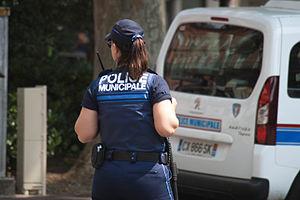
Policière municipale en sécurisation lors de la Gay Pride de Toulouse 2014
L'expression police municipale désigne, en France, les pouvoirs de police des maires, des communes, et l'ensemble des agents qui sont placés sous son autorité, détenteurs du statut particulier issu de la loi du 15 avril 1999. Ces fonctionnaires sont notamment chargés par le maire, sous le contrôle administratif du représentant de l'État dans le département, d'assurer les missions de la police municipale, de la police rurale et de l'exécution des actes de l'État qui y sont relatifs sur le territoire de la municipalité.